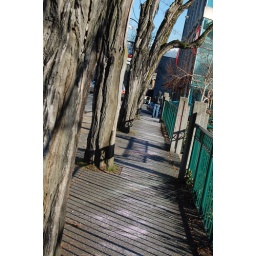
A tree lined road in Vancouver, BC.